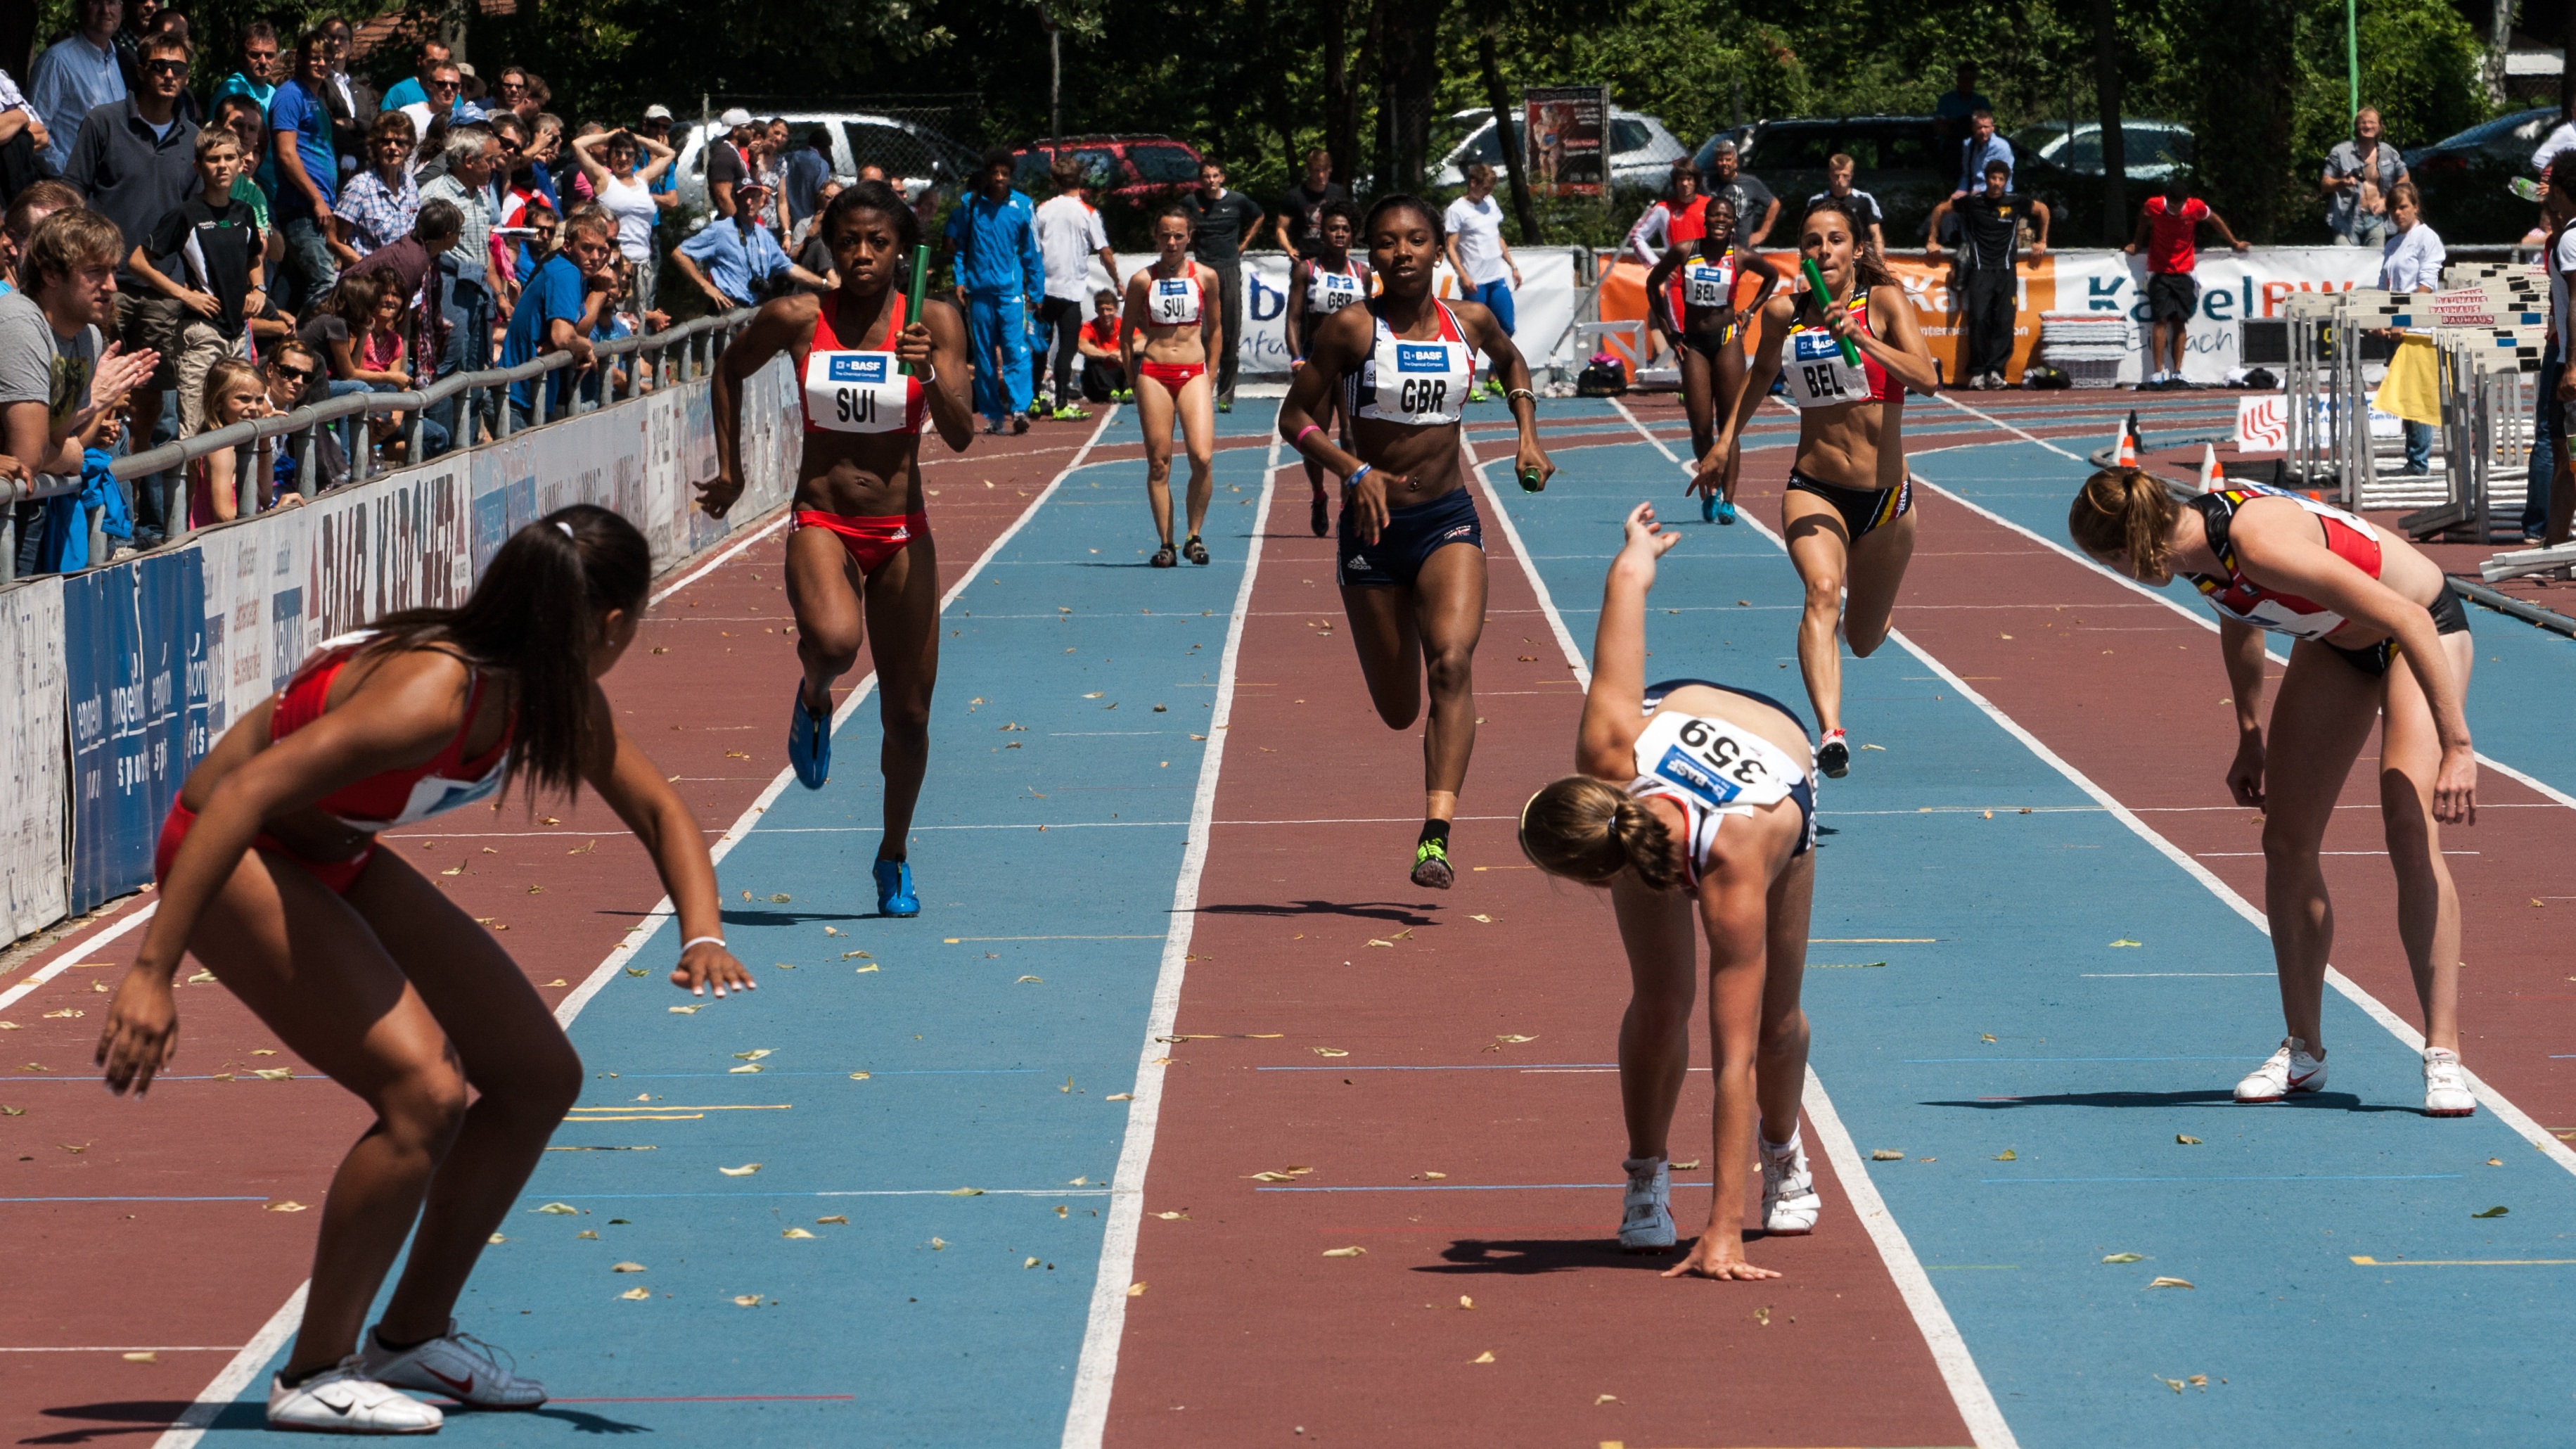
sport, running, recreation, sports, endurance, athletics, sprint, relay, outdoor recreation, human action, endurance sports, track and field athletics, middle distance running, 800 metres, racewalking